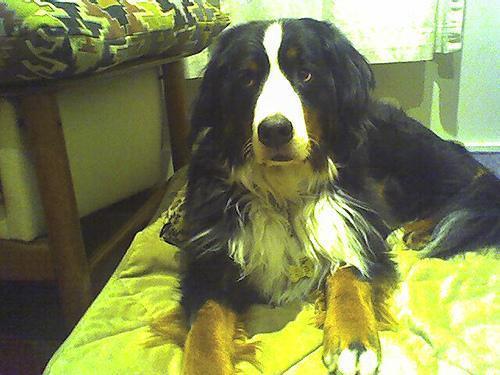
Bernese_mountain_dog